Tropical Storm Zelda (1991)

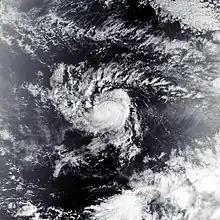
Zelda near the Marshall Islands on November 29, 1991

Severe Tropical Storm Zelda was the last tropical cyclone of the 1991 Pacific typhoon season; it struck the Marshall Islands on November 28. The area of low pressure that eventually became Zelda formed near the International Date Line, and strengthened into a tropical depression on November 27. The Joint Typhoon Warning Center (JTWC) reported that the depression had reached tropical storm intensity near the Marshall Islands on November 28, thus naming it Zelda. On November 29, the storm quickly strengthened to according to the JTWC, equivalent to a Category 1 typhoon on the Saffir–Simpson hurricane wind scale. It reached a peak of according to the JTWC, and according to the Japanese Meteorological Agency (JMA), with a barometric pressure of . Zelda weakened into a tropical storm on December 2, and then a tropical depression two days later. The JTWC discontinued warnings late on December 4, while the JMA declared the storm to be extratropical the next day and continued to track until it crossed the International Date Line again on December 7.